Tim Holt

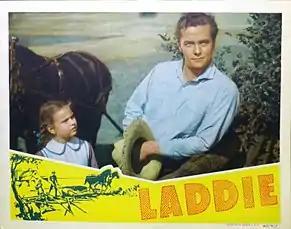
Lobby card for "Laddie" (1940)

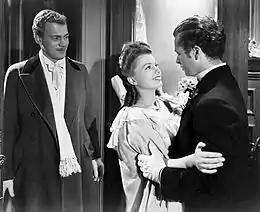
Joseph Cotten, Anne Baxter and Tim Holt in "The Magnificent Ambersons" (1942)

RKO gave Holt his first lead in the B-film "The Rookie Cop". It was popular, and RKO put him in "The Girl and the Gambler" opposite Leo Carrillo. He was then cast as the romantic lead for the studio's biggest star, Ginger Rogers, in "5th Avenue Girl" (1939). It was popular and the "Los Angeles Times" said Holt "does unusually well in this", although the "New York Times" thought he "seems a trifle young to be running a great corporation". He was meant to play the eldest son in "Three Sons" (1939) with Edward Ellis, but he was withdrawn and replaced by William Gargan. He was also meant to star in a Western, "Silver City", with Betty Grable, but it was not made. In early 1940 it was announced Holt and Ginger Rogers would be reunited in an adaptation of "The Enchanted Cottage". The film was not made until several years later with different stars. Instead he was assigned to play Fritz Robinson in the studio's expensive adaptation of "Swiss Family Robinson" (1940). He also played the lead in "Laddie" (1940); the "Los Angeles Times" called him "engaging and capable". "Swiss Family Robinson" was a financial failure and "Laddie" was not particularly popular.